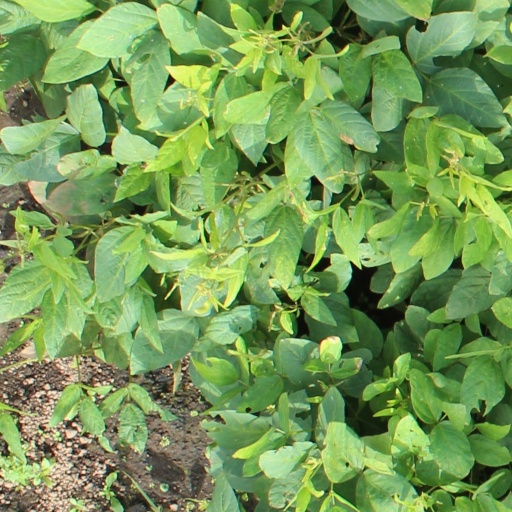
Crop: soybean